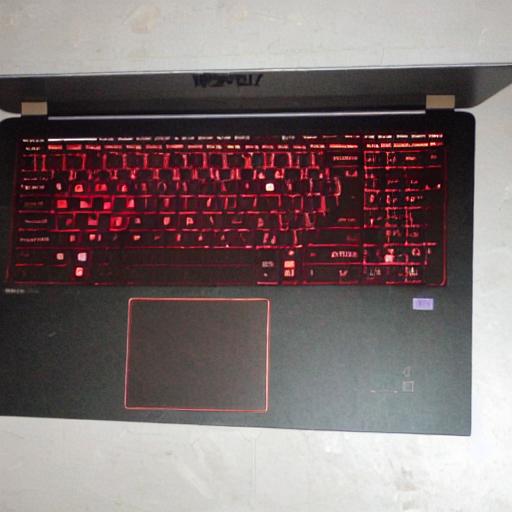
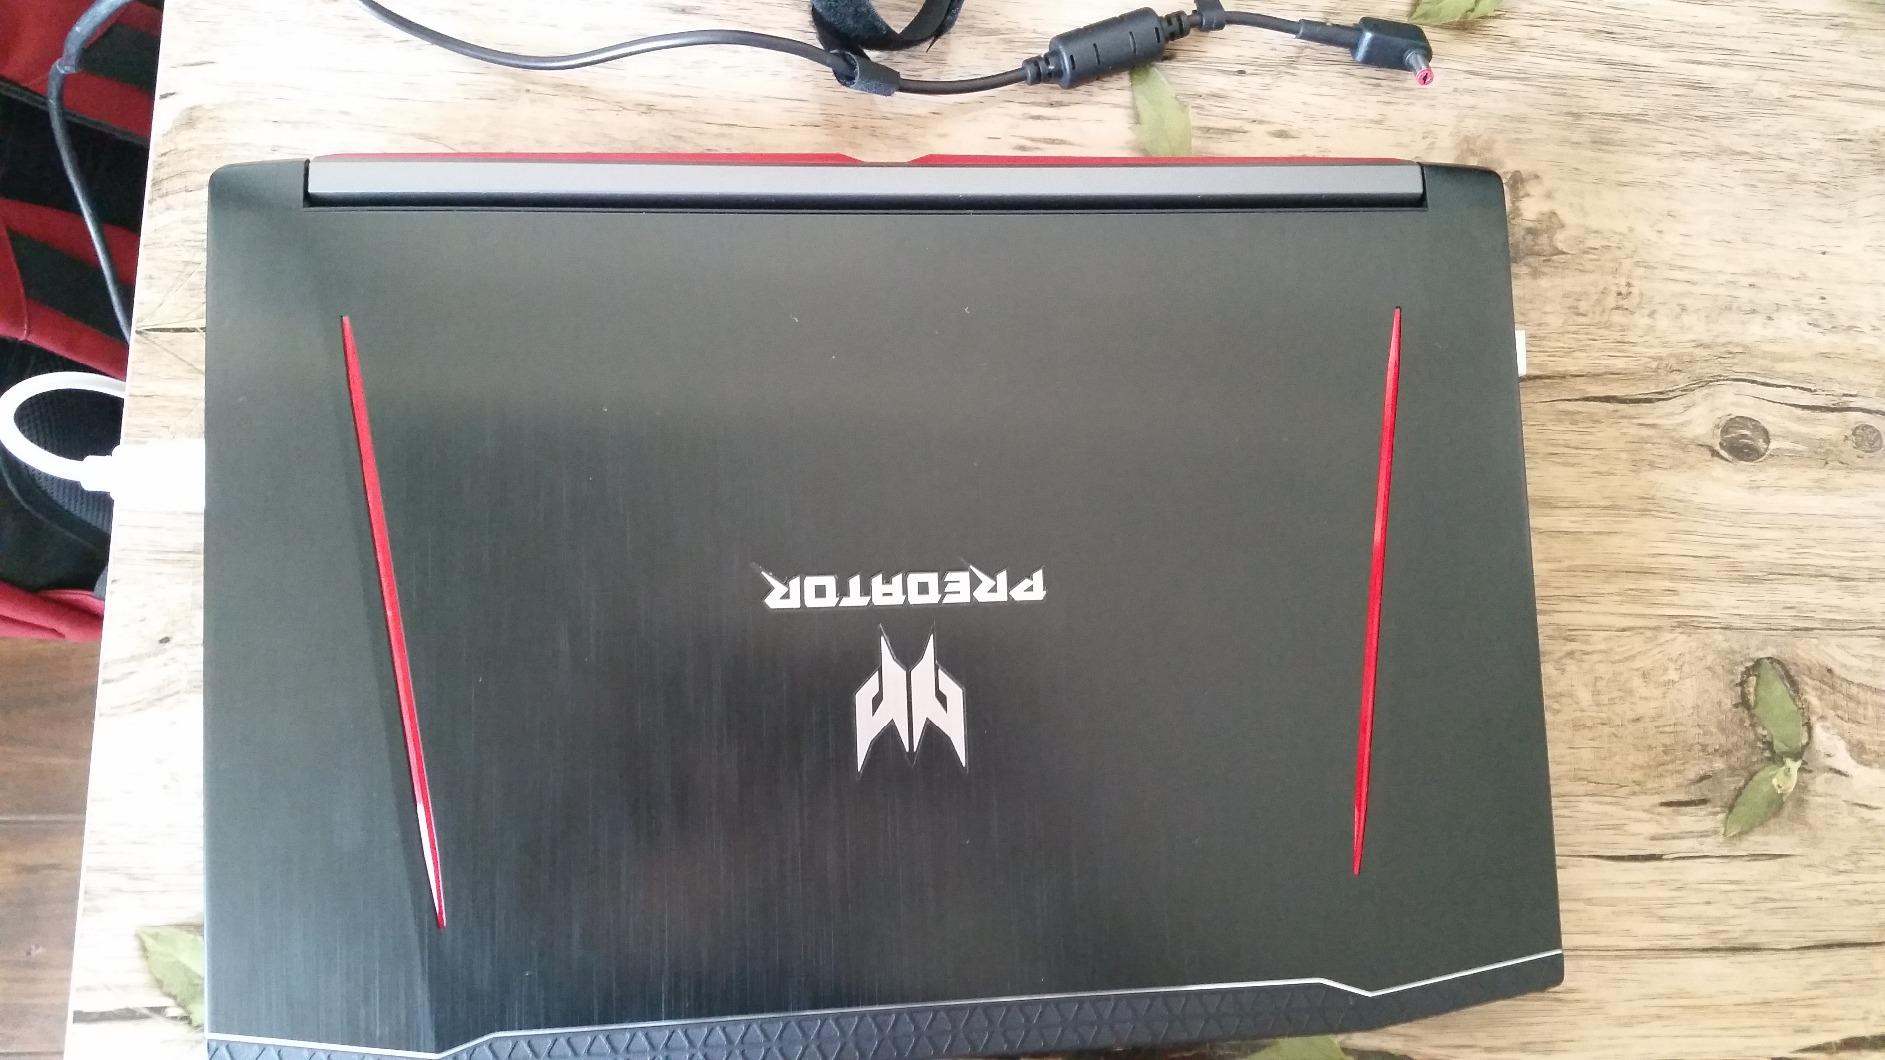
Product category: laptop
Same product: no